Dr. Mary B. Moody House

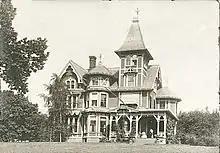
Mary Blair Moody and her husband on the porch of the house.

The house was built in 1875, and was the home of Lucius and Dr. Mary Blair Moody from the 1880s until the early 20th century. Lucius Moody was an insurance executive, and Mary Moody was the first female to attend the University of Buffalo (now SUNY Buffalo) Medical School, graduating in 1876. Contrary to typical Victorian expectations, she then engaged in a career as a physician, while also raising a family. She was one of the first female physicians in New Haven.